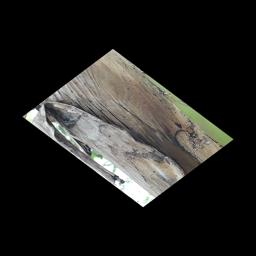
Label: PSEUDOSTEM WEEVIL